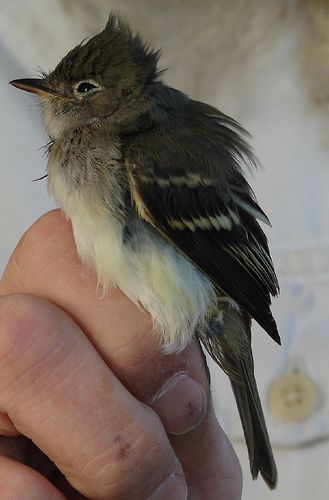
a multi-colored bird with a white breast, gray nape, and black wings with a bit of yellow accent.
small grey and white bird with short to medium sized beak
this bird has a white belly, grey head, and black and white wings.
this small bird has a long, thin straight bill, 2 white wingbars, and a white belly & abdomen.
a small sized bird that has tones of brown with a medium sized pointed billa bird smaller than a human hand with a white belly, grey sides and brown wings with white wingbars.
this bird is black with white and has a very short beak.
this bird has wings that are black and has awhite belly
this bird has a black crown with white sides and small brown bill.
a tiny brown bird, with a white belly, and a sharp bill.
Species: Least Flycatcher